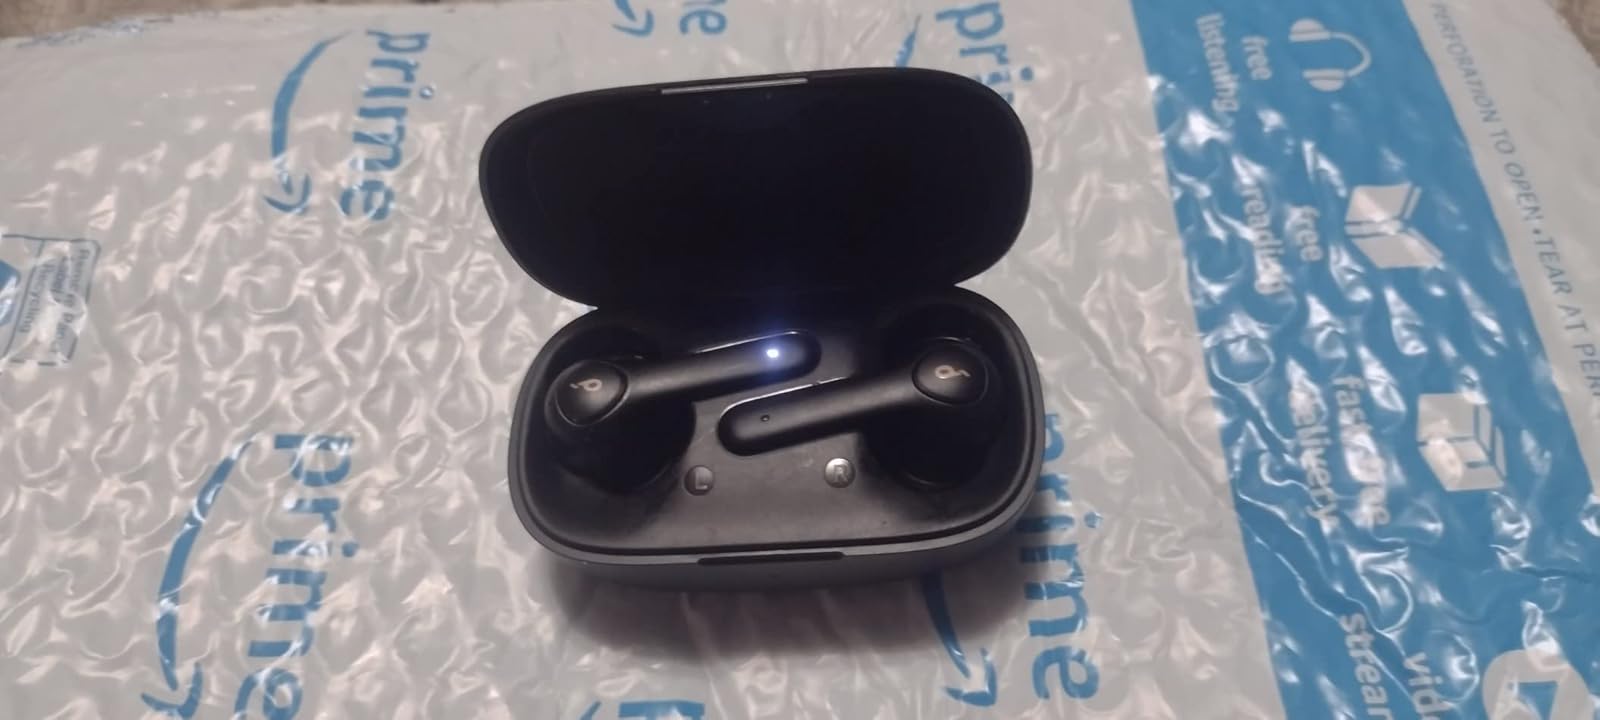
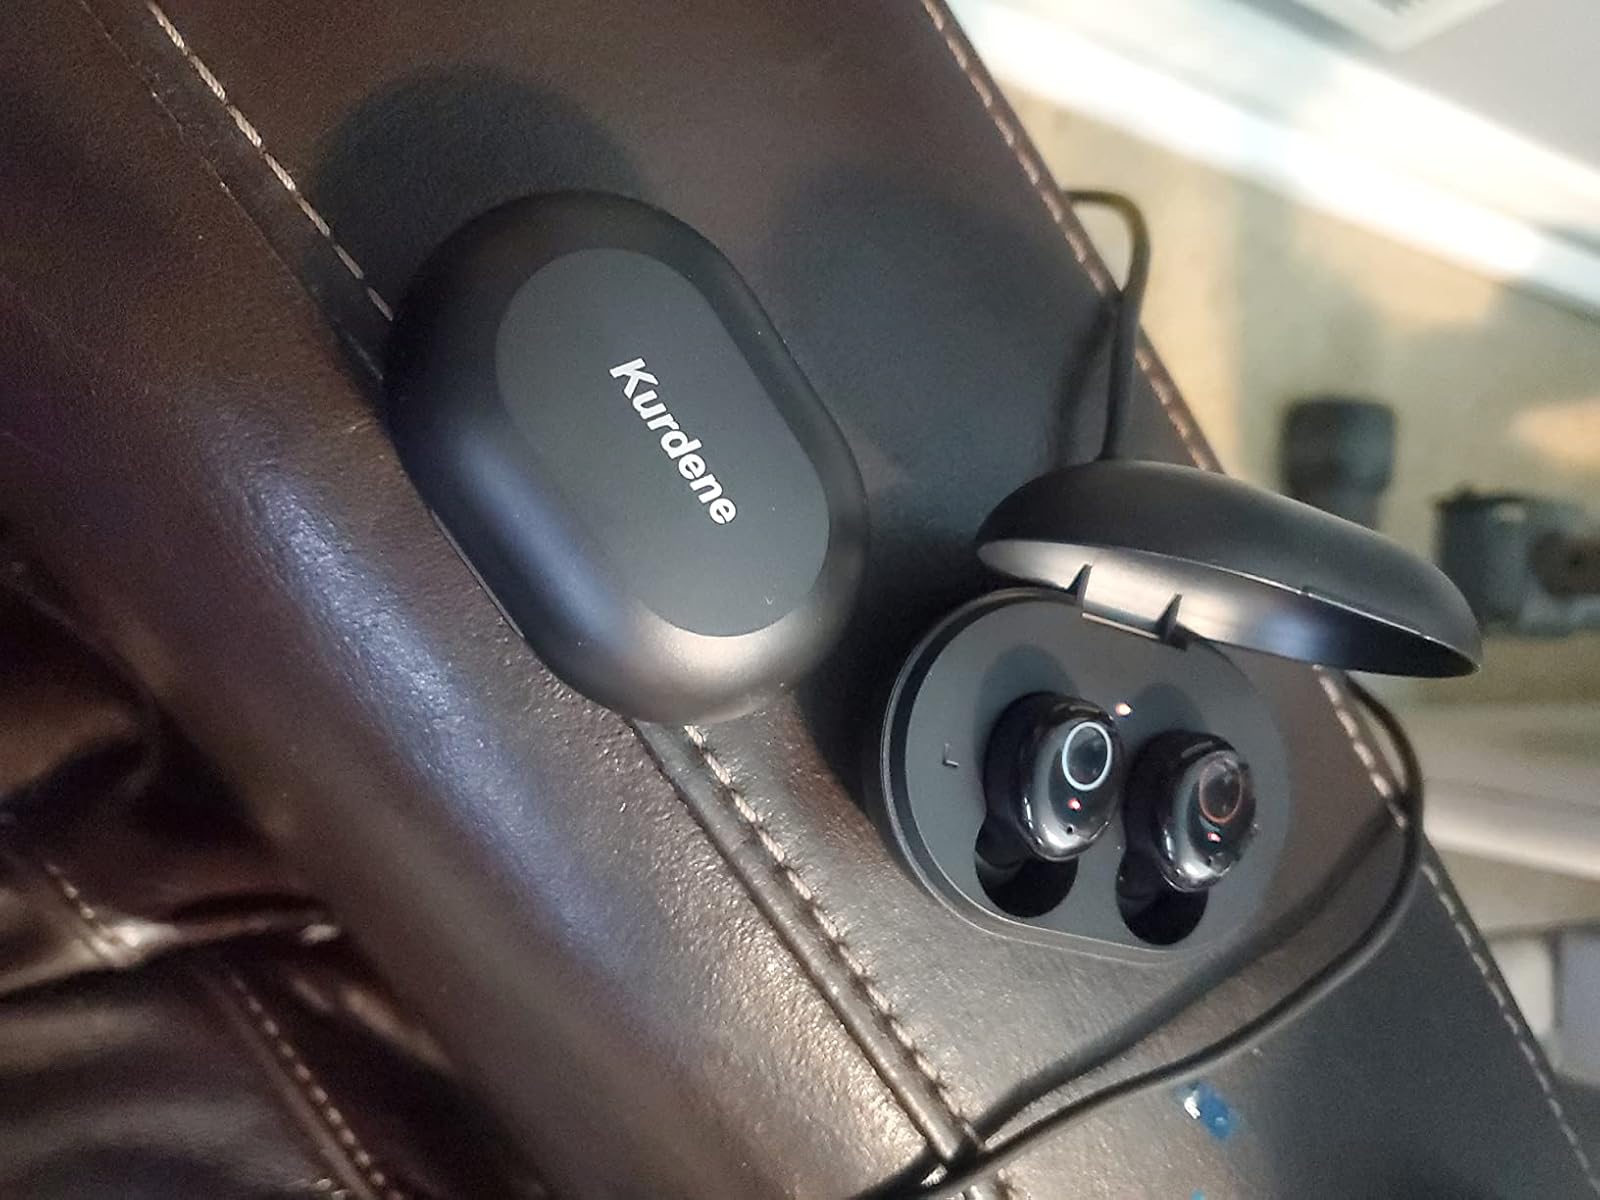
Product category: earbuds
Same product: no